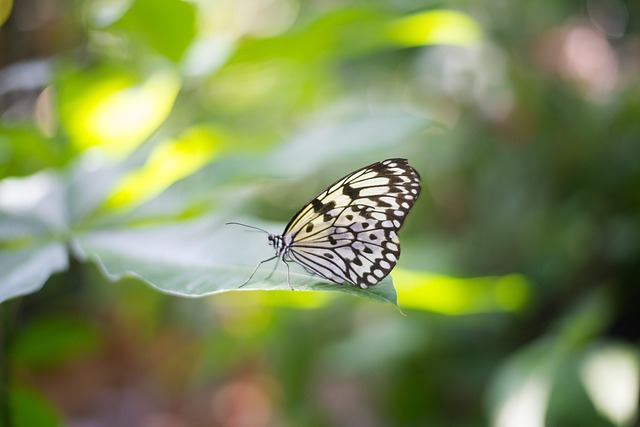
Label: farfalla